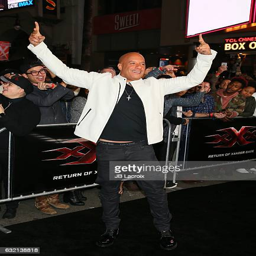
actor attends the premiere of thriller film